ROH/NJPW War of the Worlds (2017)

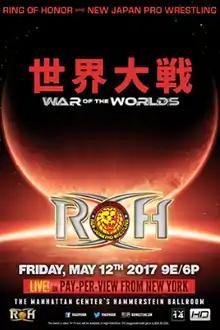
Promotional poster for the New York City show

War of the Worlds (2017) was a professional wrestling tour co-produced by the American Ring of Honor (ROH) and Japanese New Japan Pro-Wrestling (NJPW) promotions.